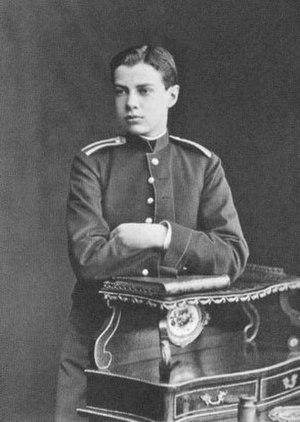
Viatcheslav Constantinovitch de Russie, ou Vyatcheslav Konstantinovitch Romanov, né à Varsovie le 13 juillet 1862, mort à Saint-Petersbourg le 27 février 1879 est un membre de la Maison de Hostein-Gottorp-Romanov, grand-duc de Russie.
Le mausolée grand-ducal de Saint-Pétersbourg est un édifice de Saint-Pétersbourg, en Russie, qui abrite les tombeaux de certains grands-ducs et grandes-duchesses de Russie. Il est construit entre 1897 et 1908 sur les plans de l'architecte russe David Ivanovitch Grimm.